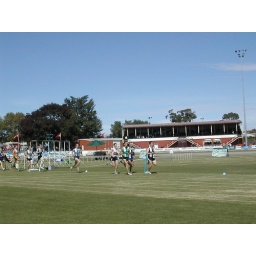
Myself (blue and white stripes) working through the field in Sunday's 1600m.